Tainan City Government

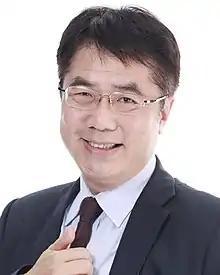
Huang Wei-cher, the incumbent Mayor of Tainan City.

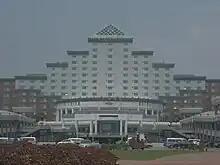
Tainan City Hall - Yonghua Administration Center

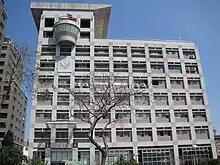
City Fire Bureau

The Tainan City Government is the municipal government of Tainan, Taiwan. It was formed after the merger of Tainan County and Tainan City in December 2010. Its chief administrator is the directly elected Mayor of Tainan.